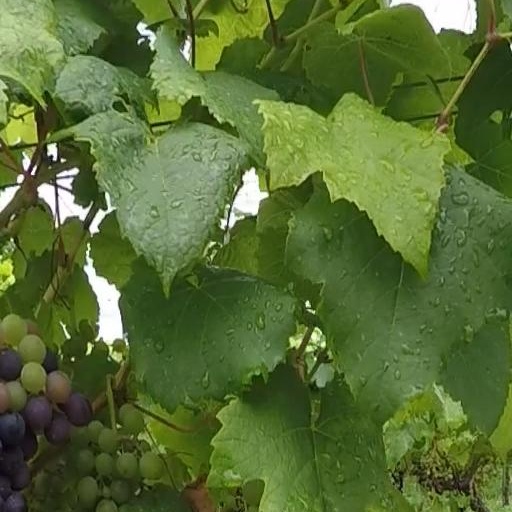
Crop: grape